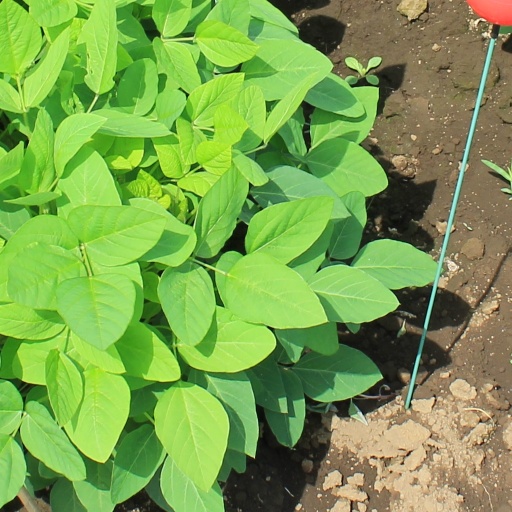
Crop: soybean